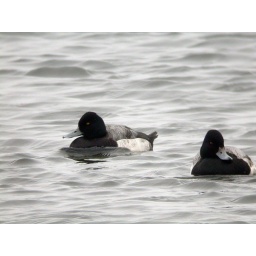
These birds overwintered in a small patch of open water at the Grand Forks lagoons!